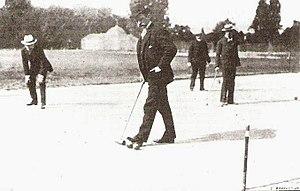
Le croquet a fait une unique apparition aux Jeux olympiques, en 1900 à Paris. Une variante de ce sport a été présentée lors des Jeux olympiques de 1904, à Saint-Louis : le roque. Le croquet est le premier sport où les femmes ont concouru aux Jeux olympiques.